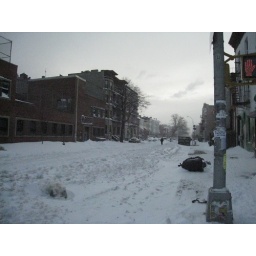
lafayette; people are just walking in the middle of the street b/c the sidewalks are a mess